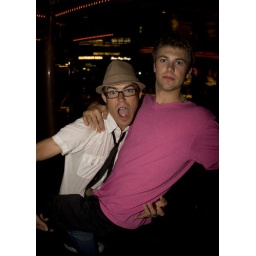
this mother fucker is crazy, so is the guy in the pink shirt